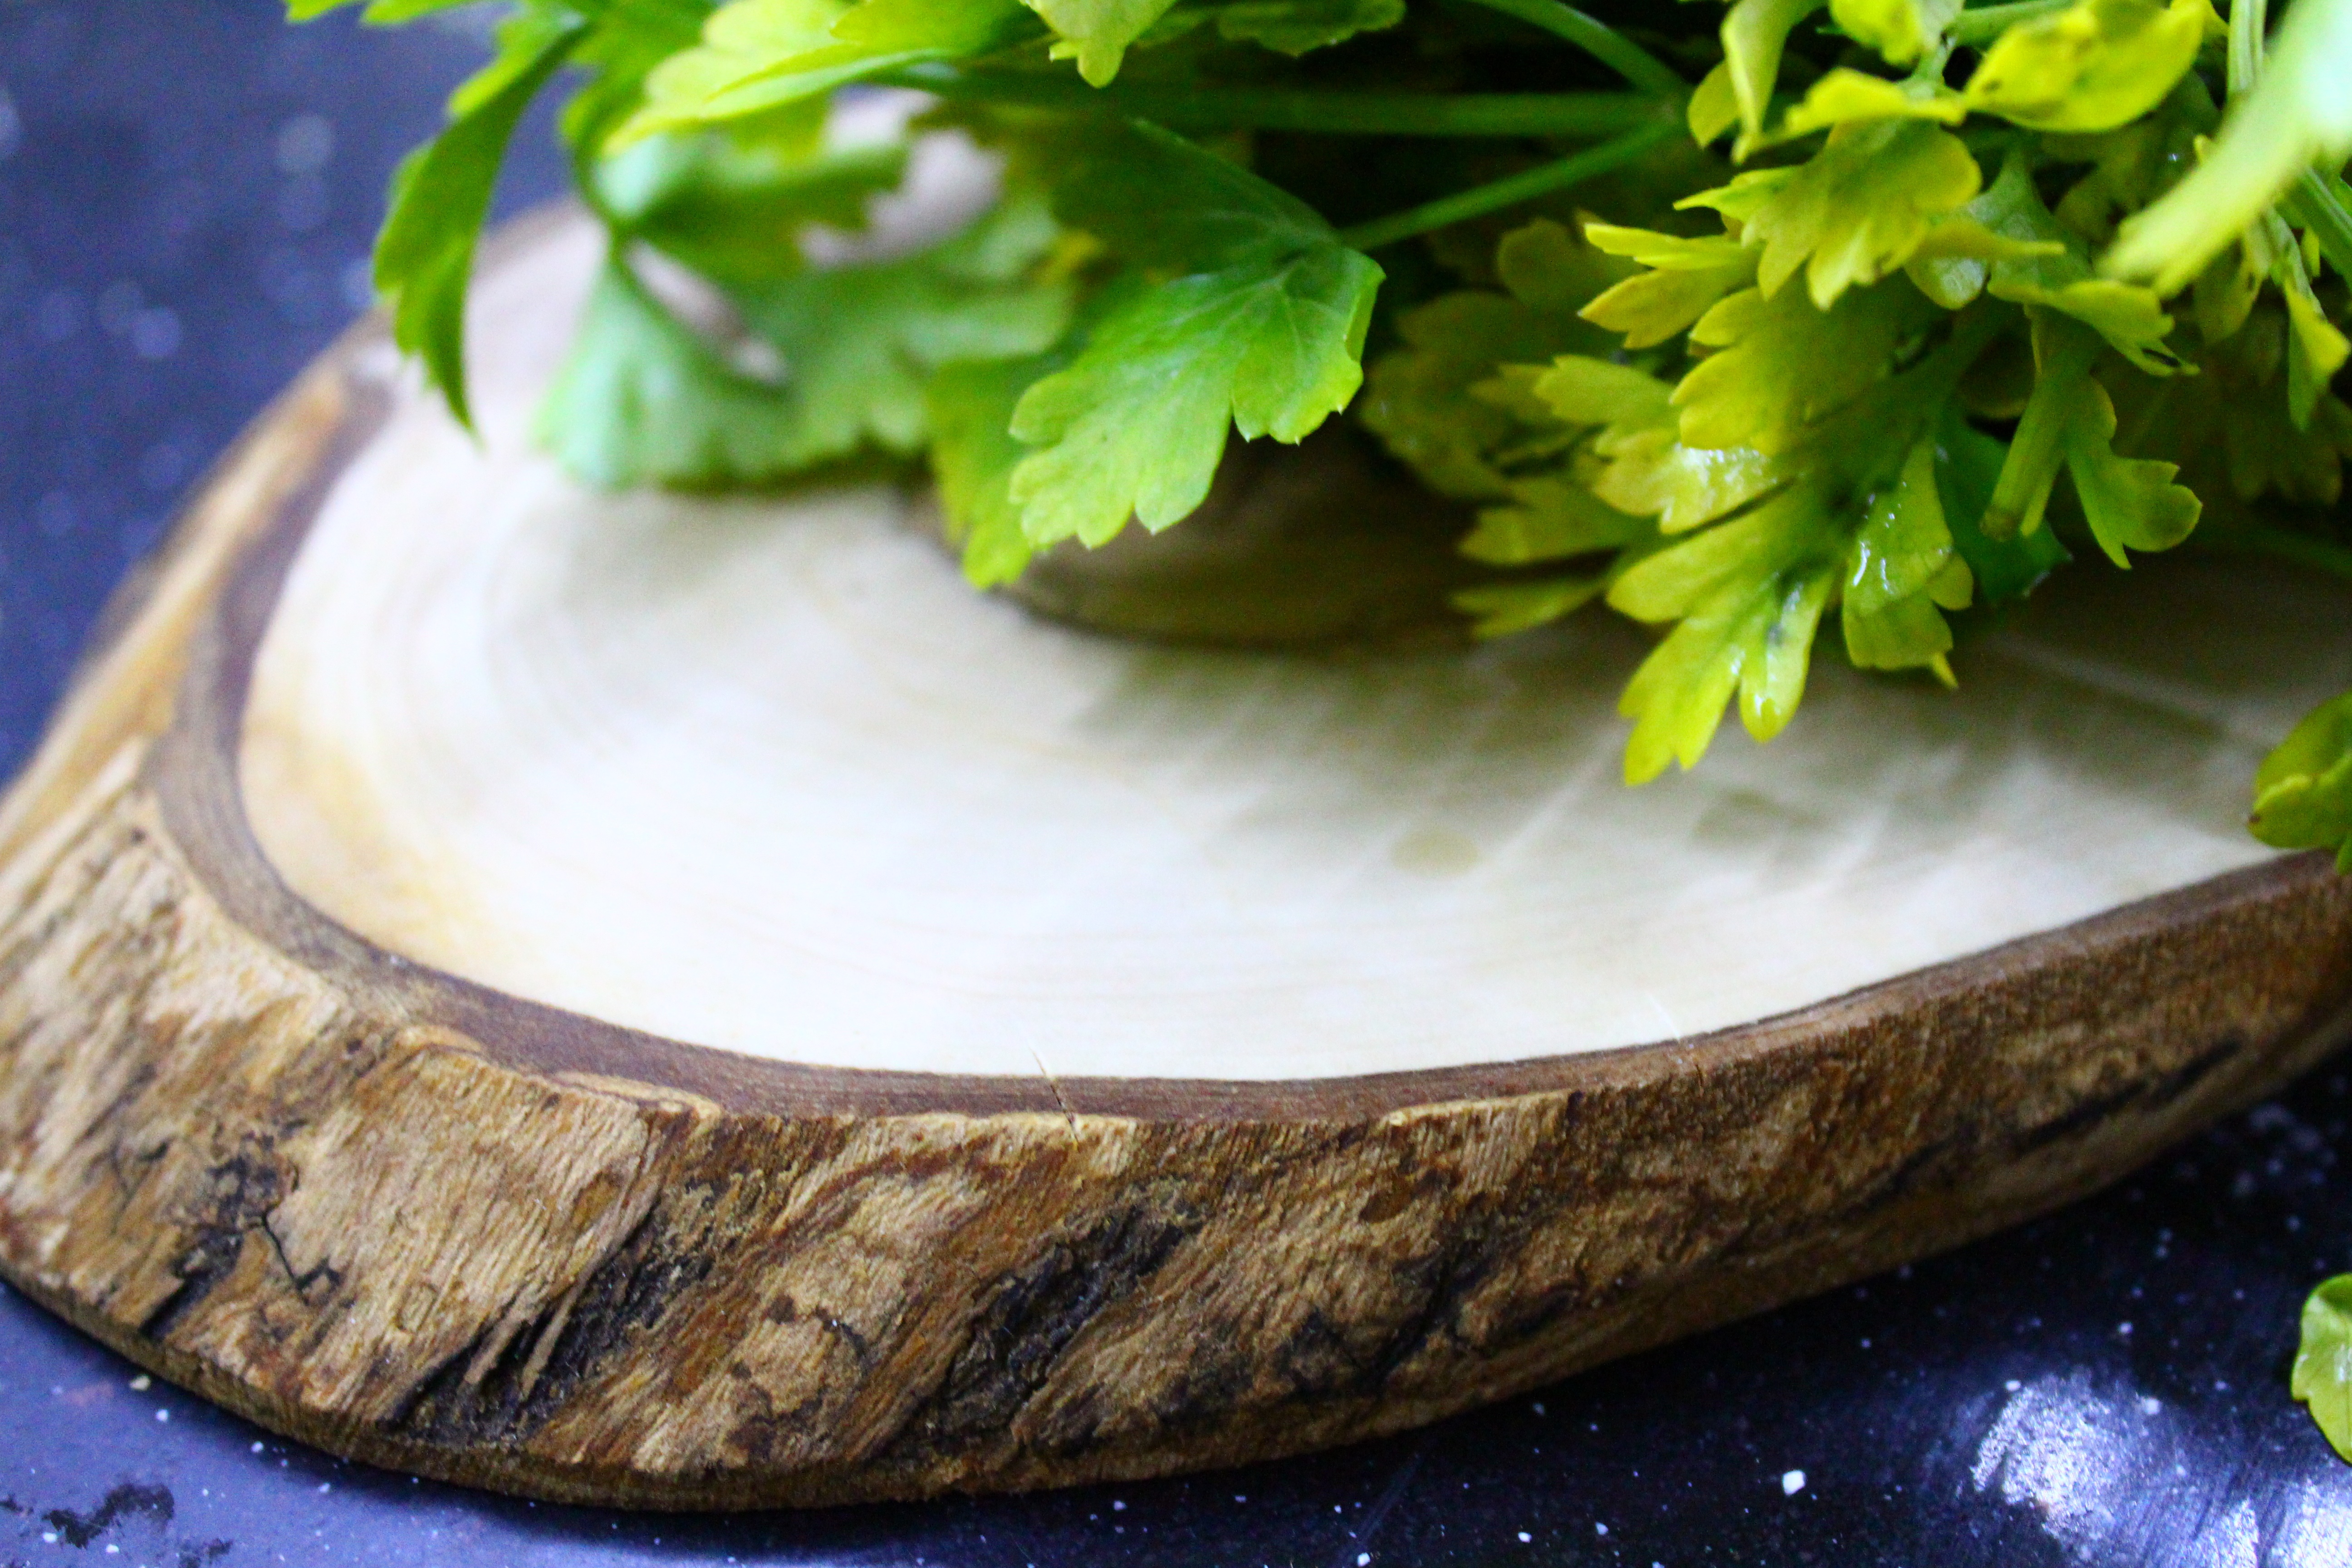
tree, plant, wood, dish, food, green, herb, produce, vegetable, black, snack, health, chopping board, nutrition, healthy food, healthy eating, parsley, healthy lifestyle, product photo, food photo, land plant